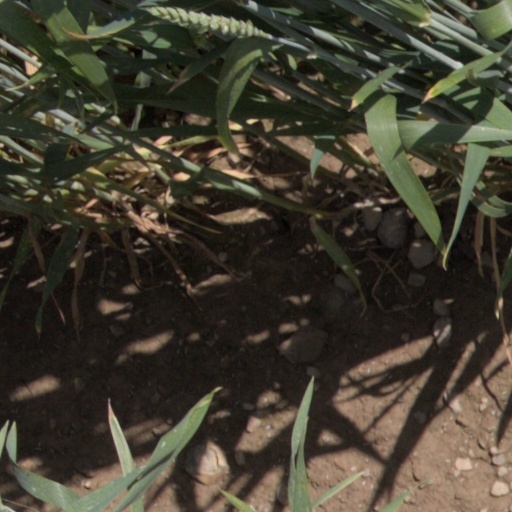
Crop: wheat